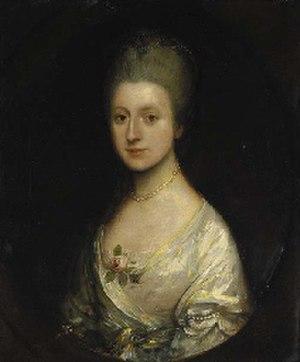
Cette page fournit une liste chronologique de tableaux du peintre anglais Thomas Gainsborough